Belly landing

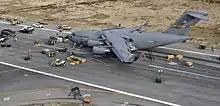
A C-17 Globemaster after a belly-landing at Bagram Airfield, Afghanistan (2009). The cause of this was later determined to be pilot error.

The most common cause of gear-up landings is the pilot simply forgetting to extend the landing gear before touchdown. On any retractable gear aircraft, lowering the landing gear is part of the pilot's landing checklist, which also includes items such as setting the flaps, propeller and mixture controls for landing. Pilots who ritually perform such checklists before landing are less likely to land gear-up. However, some pilots neglect these checklists and perform the tasks by memory, increasing the chances of forgetting to lower the landing gear. Even careful pilots are at risk, because they may be distracted and forget to perform the checklist or be interrupted in the middle of it by other duties such as collision avoidance or another emergency. In the picture shown above, the B-17 Dutchess' Daughter had landed normally, when the copilot inadvertently flipped the landing gear switch to retract. The gear collapsed near the end of the landing roll.